Villard Houses

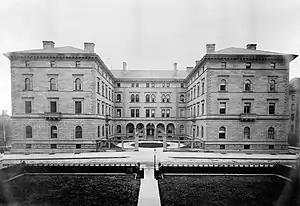
The houses seen

The construction of the houses coincided with a decline in Villard's personal finances, which in turn was caused by his excessive investments in railroads. Villard moved into his mansion on December 17, 1883, on the same day that he resigned from the Oregon and Transcontinental Company. He was bankrupt by that time and could not formally sell the houses due to liens placed on his property. That month, Villard transferred two of the other lots next to his residence to his legal advisers, Edward D. Adams and Artemas H. Holmes. Villard mandated that Holmes and Adams complete the remaining residences in a similar style to his own residence. In January 1884, trustees William Crowninshield Endicott and Horace White took over Villard's residence to satisfy a $300,000 debt.